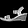
Label: Sandal